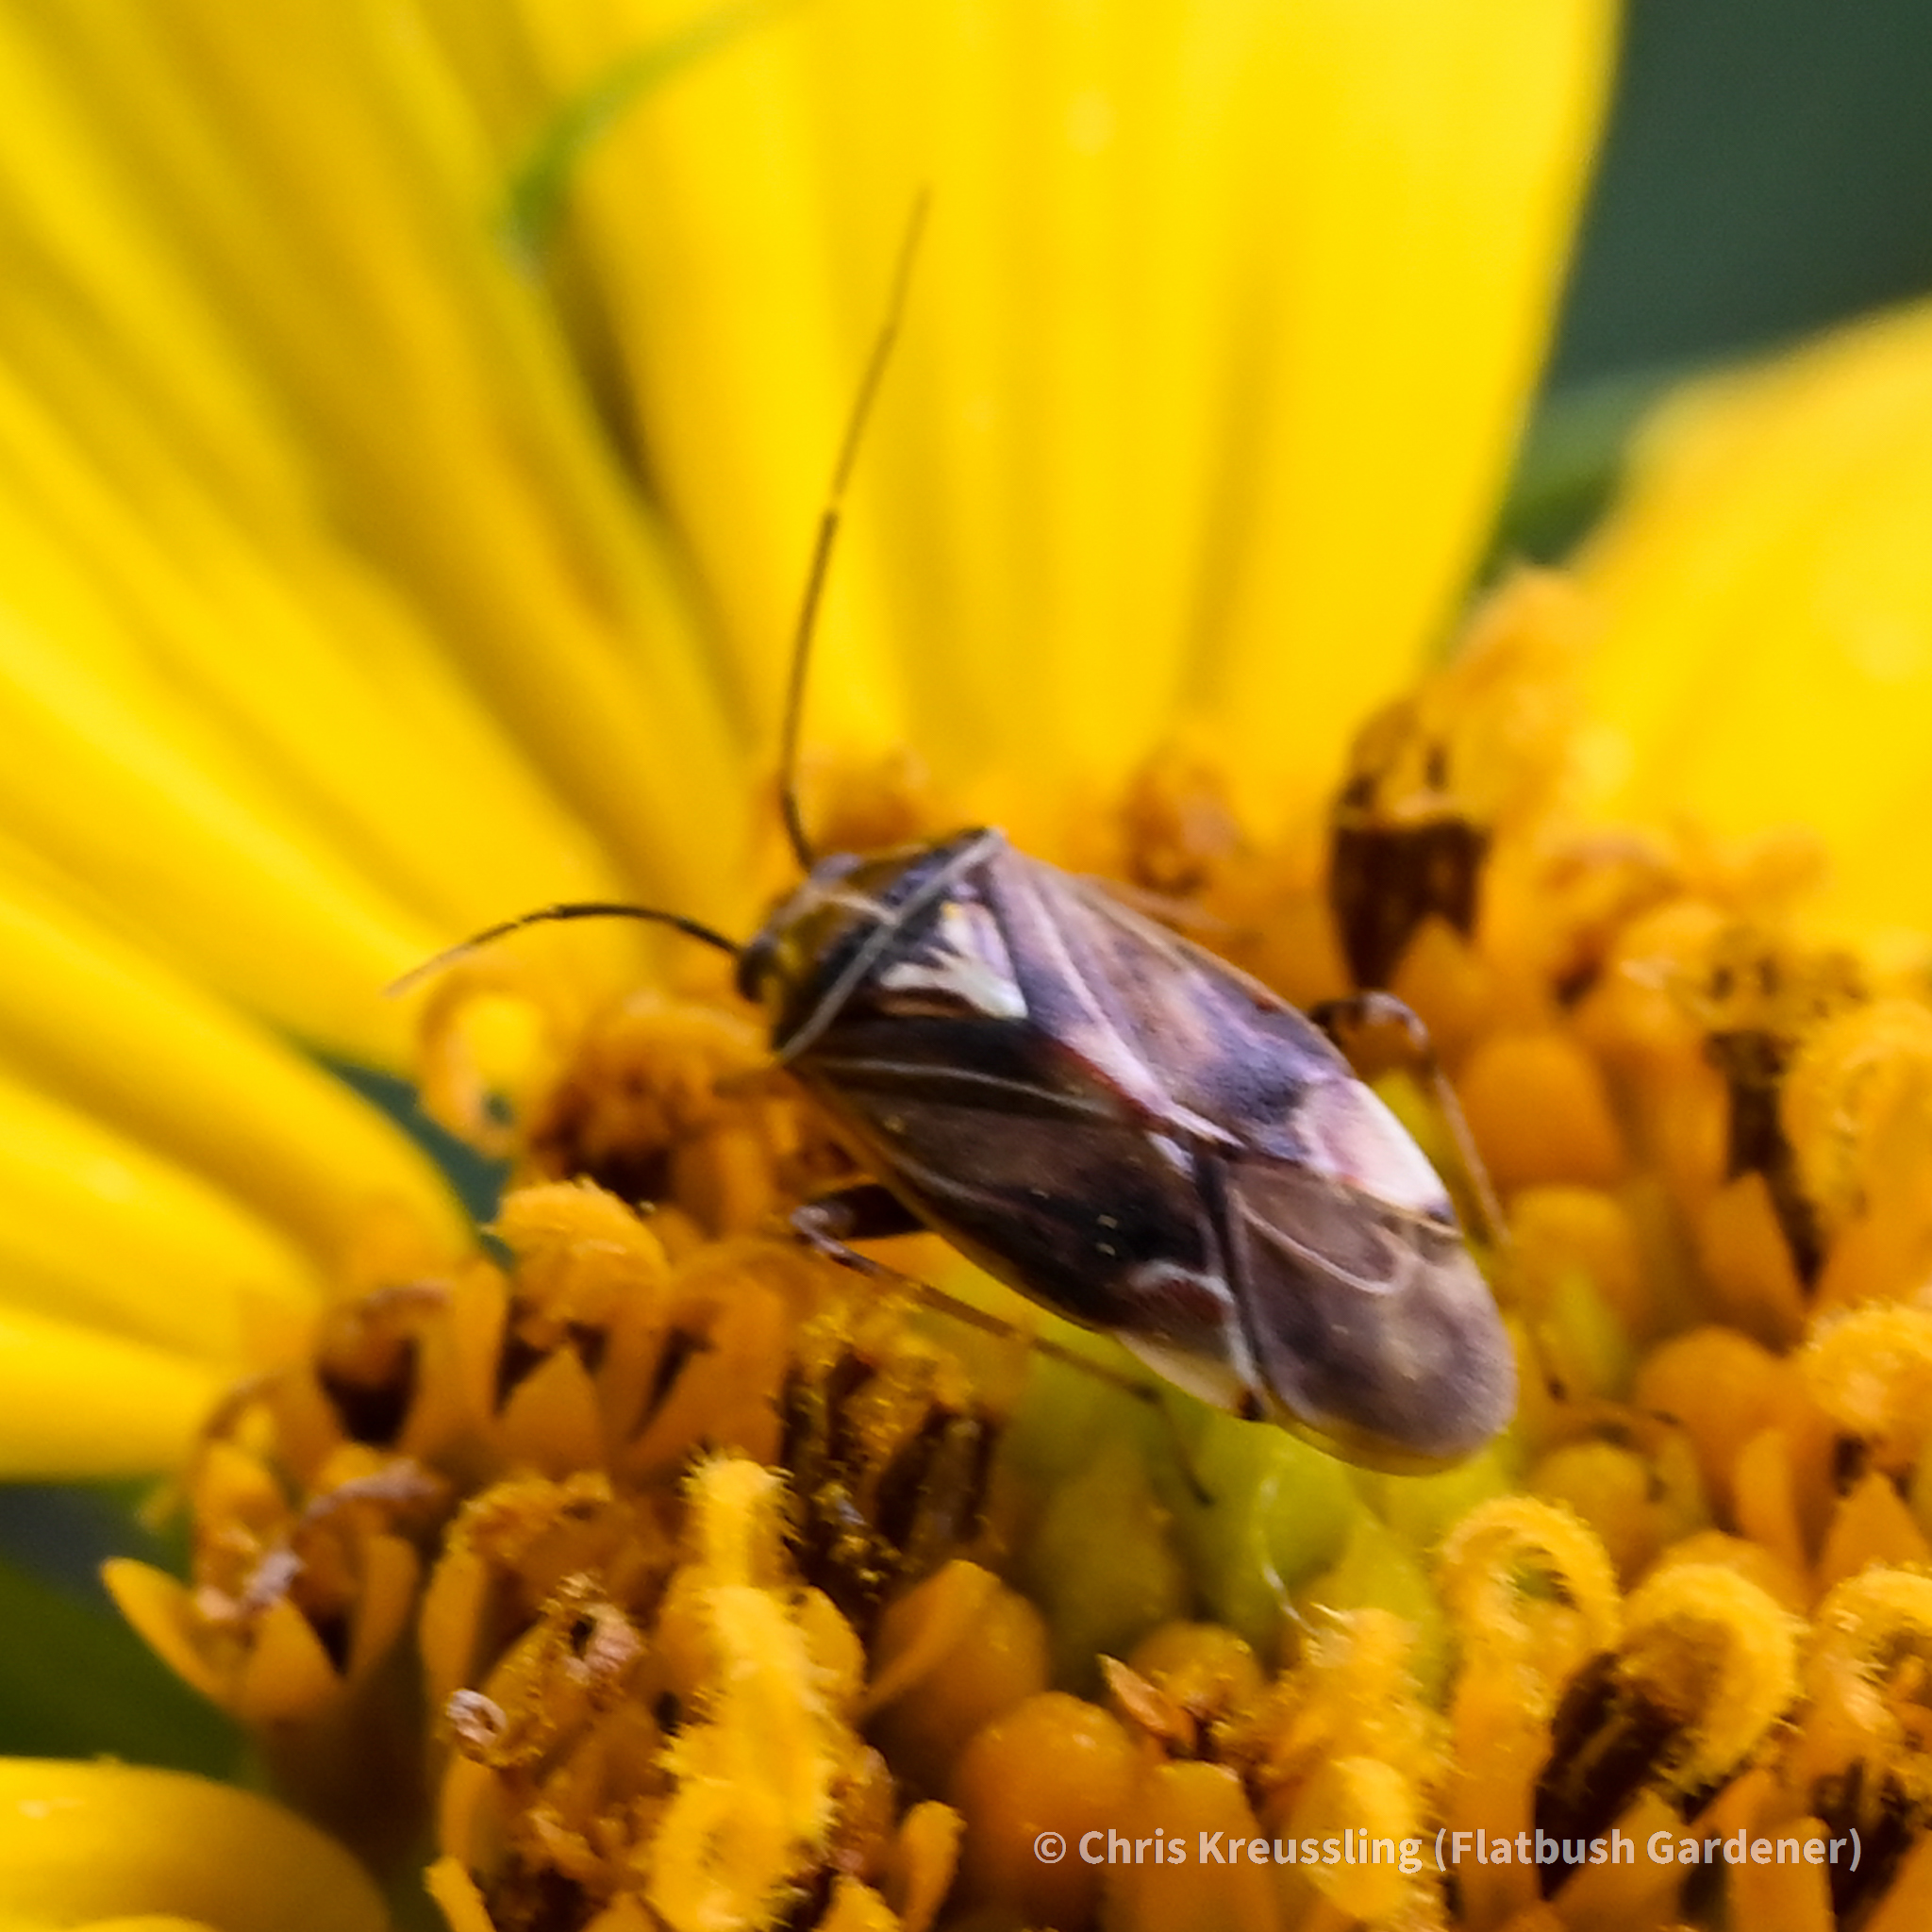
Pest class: lygus_bug